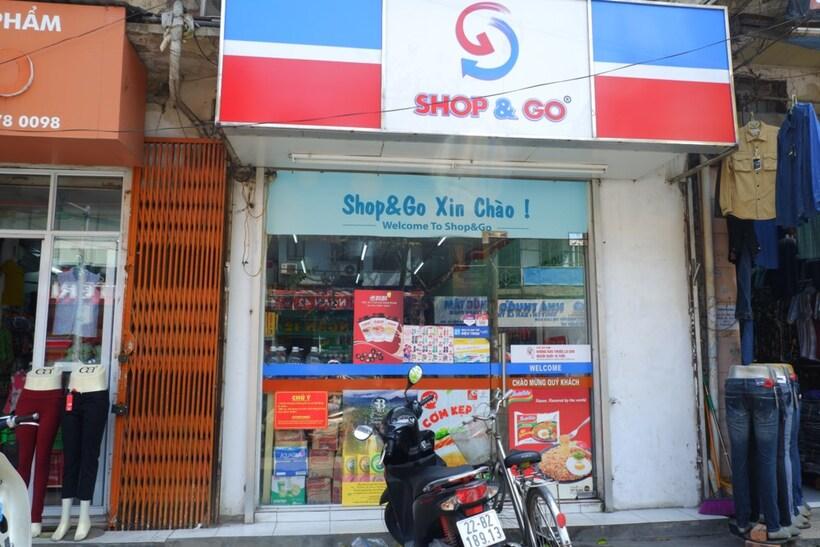
đây là hình ảnh chụp ở phía trước của một cửa hàng